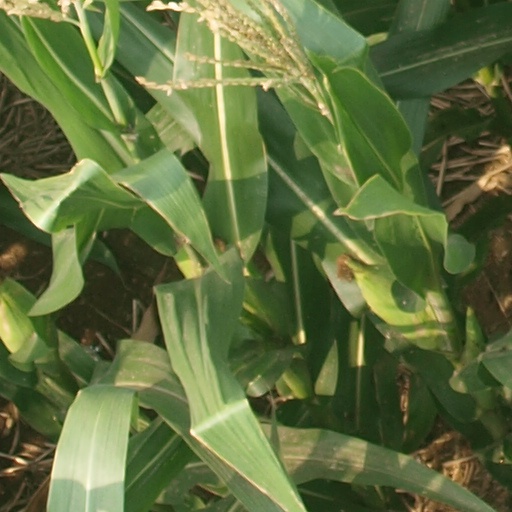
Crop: maize; corn